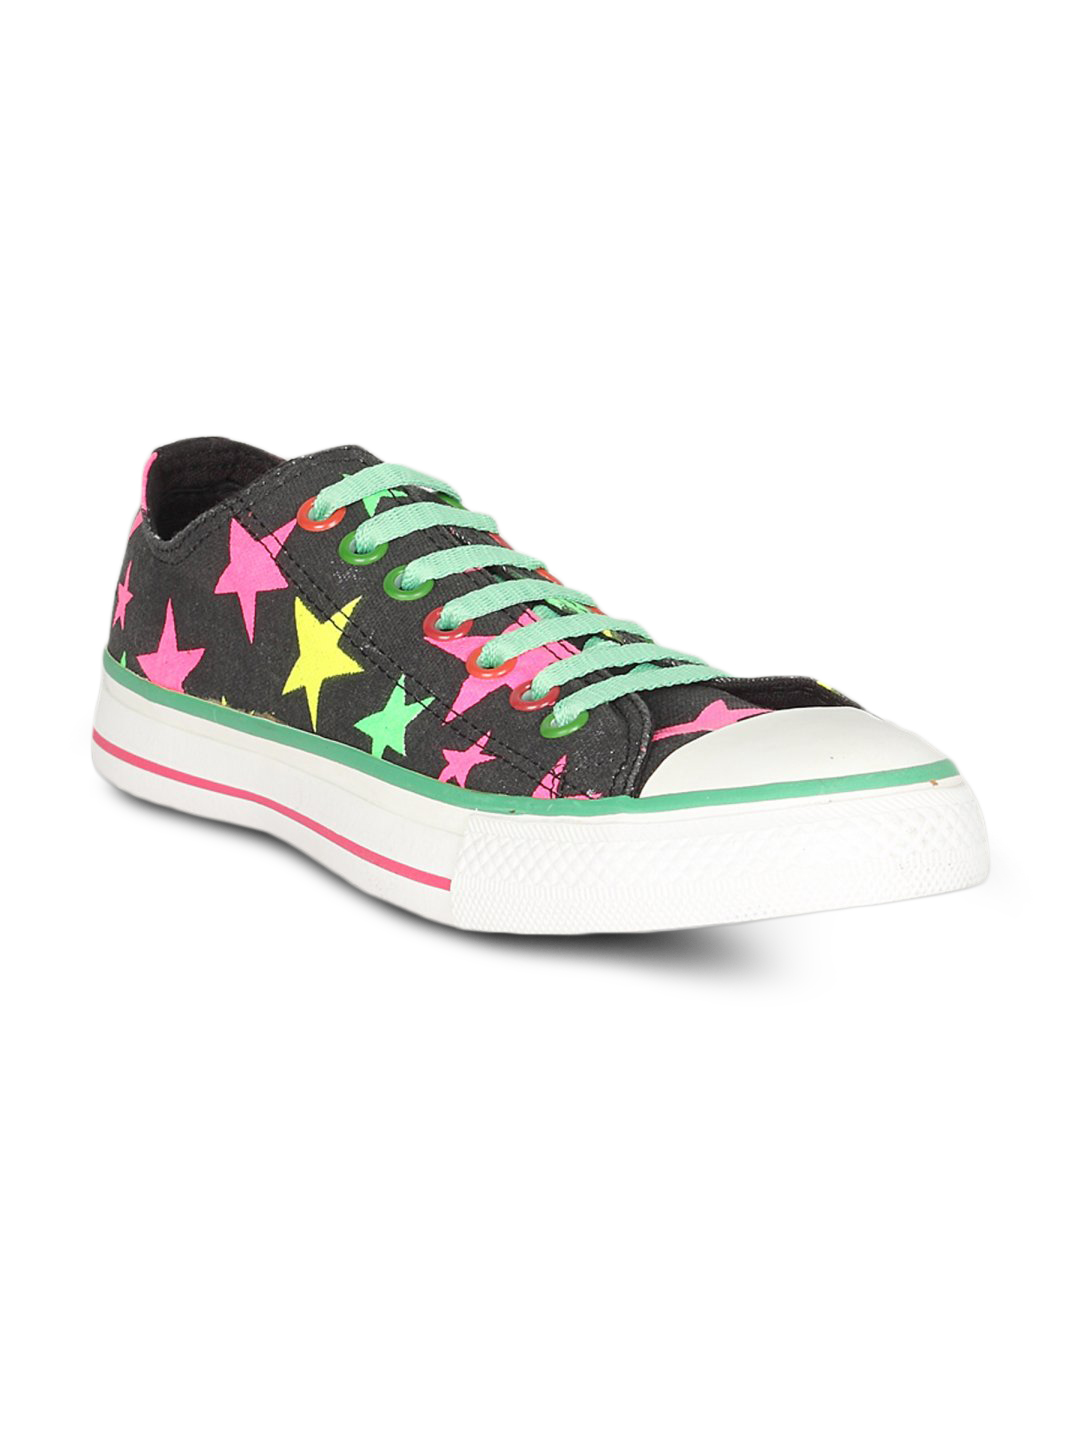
Converse Unisex As Star Print Ox Black Shoe
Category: Footwear / Shoes / Casual Shoes
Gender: Unisex
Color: Black
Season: Summer 2011
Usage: Casual